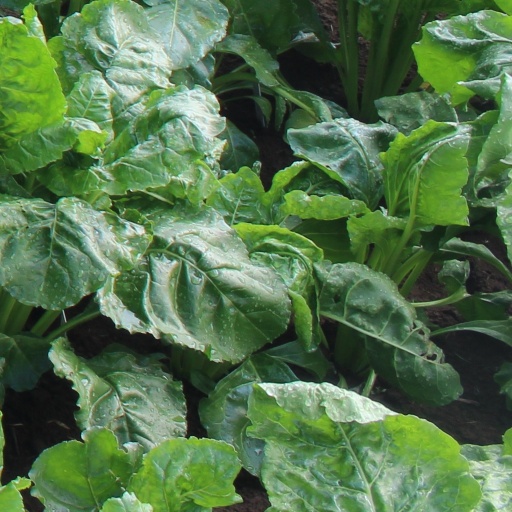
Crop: sugar beet